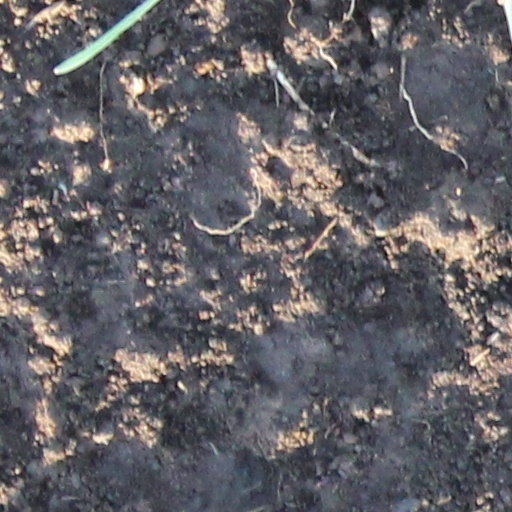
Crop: wheat